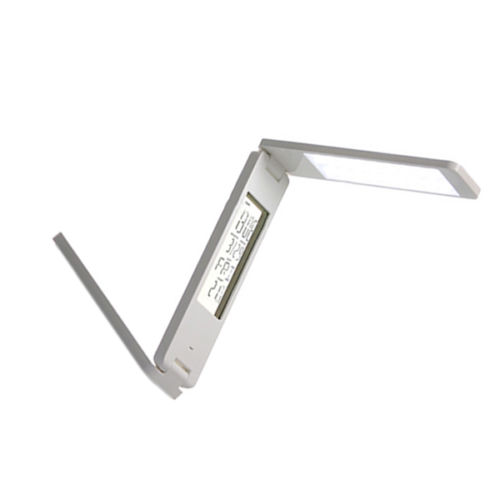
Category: lamp